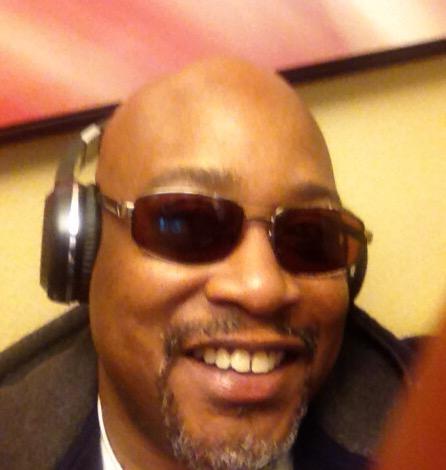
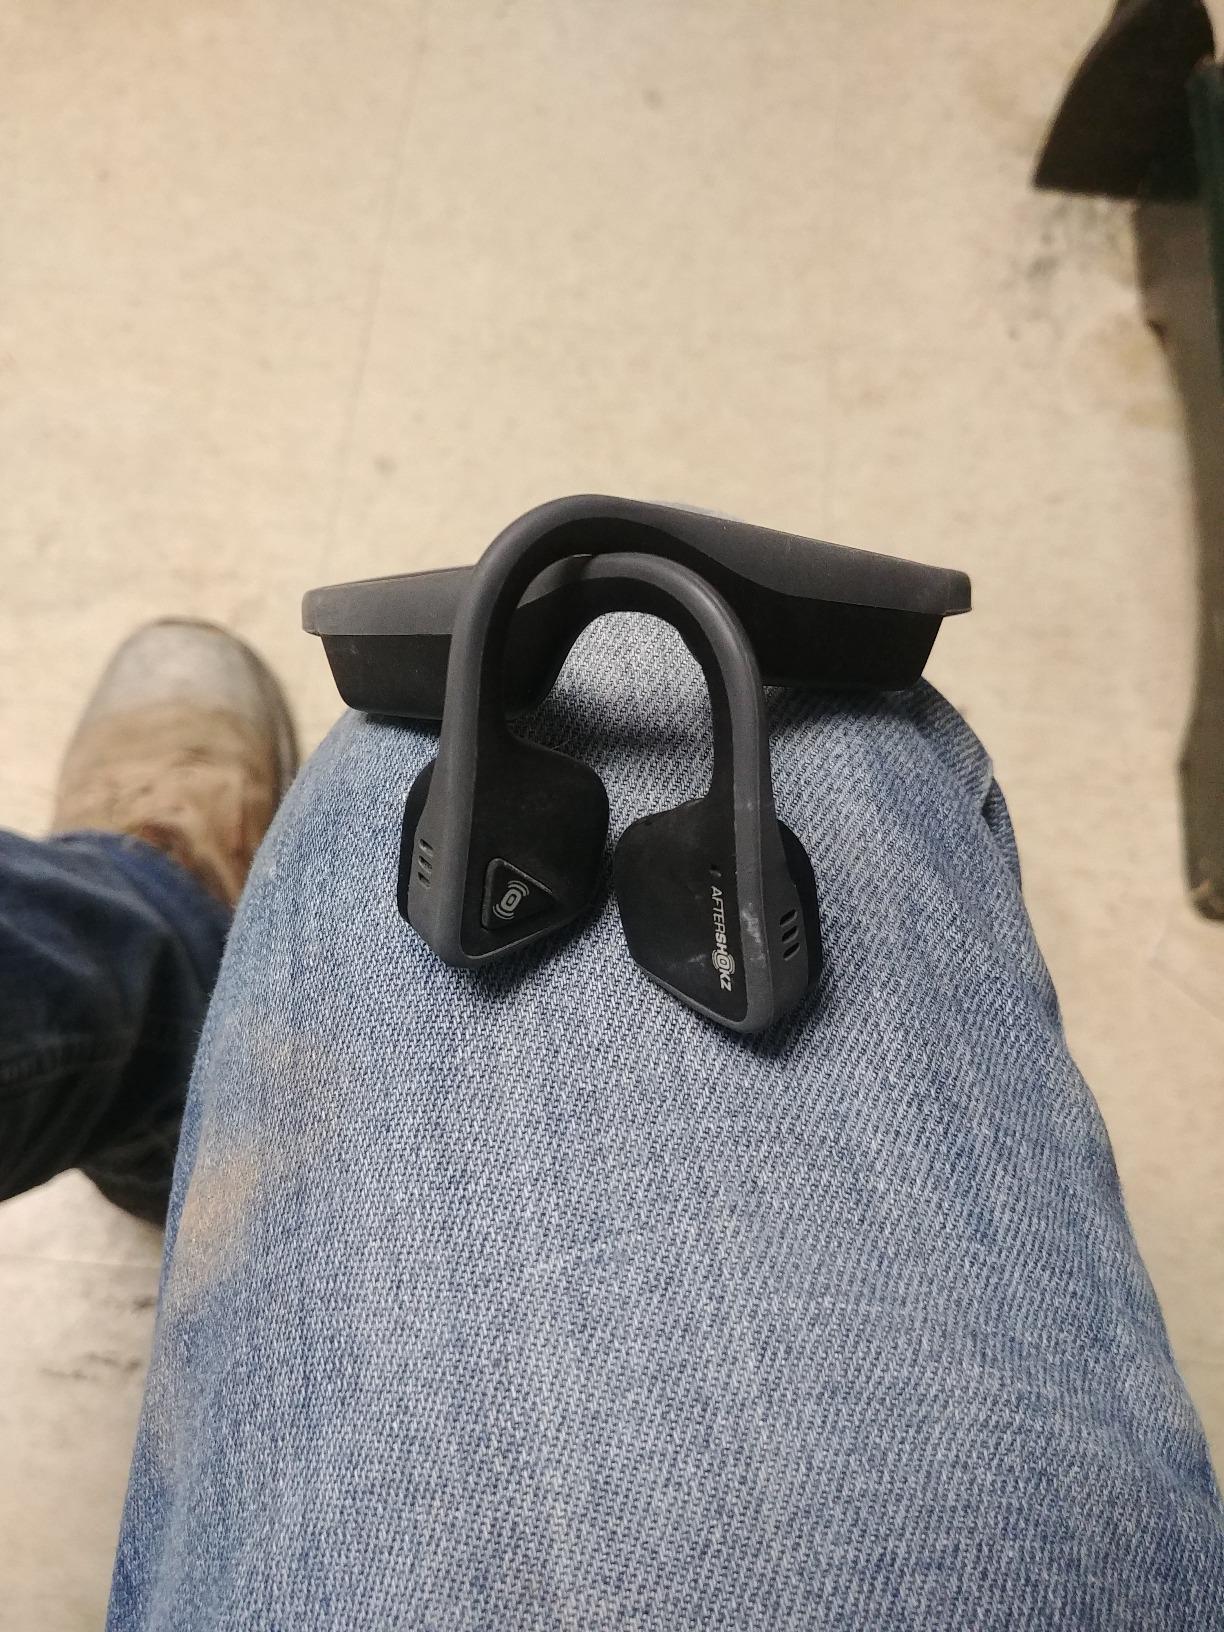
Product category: headphones
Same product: no